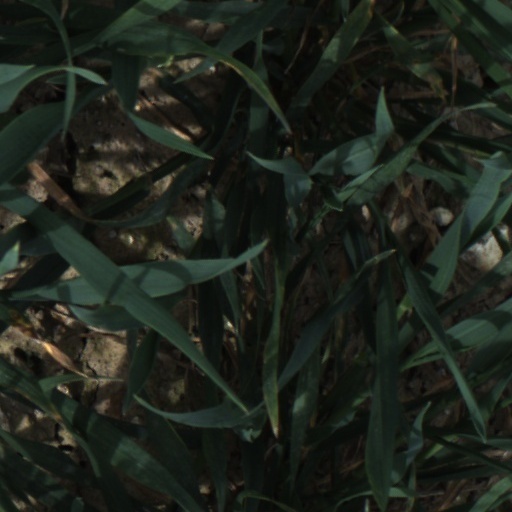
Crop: wheat